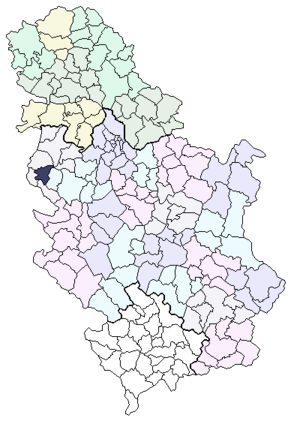
Krupanj est une ville et une municipalité de Serbie situées dans le district de Mačva. Au recensement de 2011, la ville comptait 4 455 habitants et la municipalité dont elle est le centre 17 398.